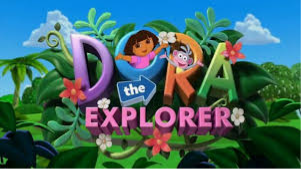
Portrait style: Cartoon Portrait